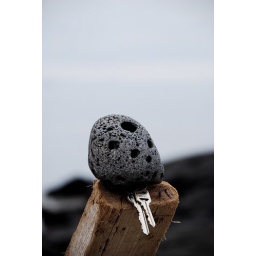
this art was on the beach in front of our house